Broseley Pipeworks

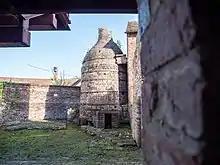
Pipeworks bottle kiln

The museum preserves the details of the industry of clay tobacco pipe making and has a display of clay tobacco pipes, including the Churchwarden and Dutch Long Straw pipes.